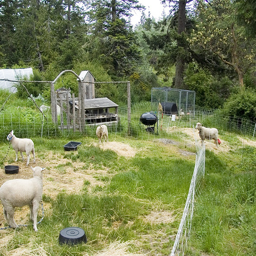
A group of farm animals standing on top of a farm.
Many sheep are fenced off in a field of grass.
A rural back yard with sheep in pens and chickens in coops.
A view of a grassy area with sheep inside a fence.
Several sheep stand chained in a grassy yard.